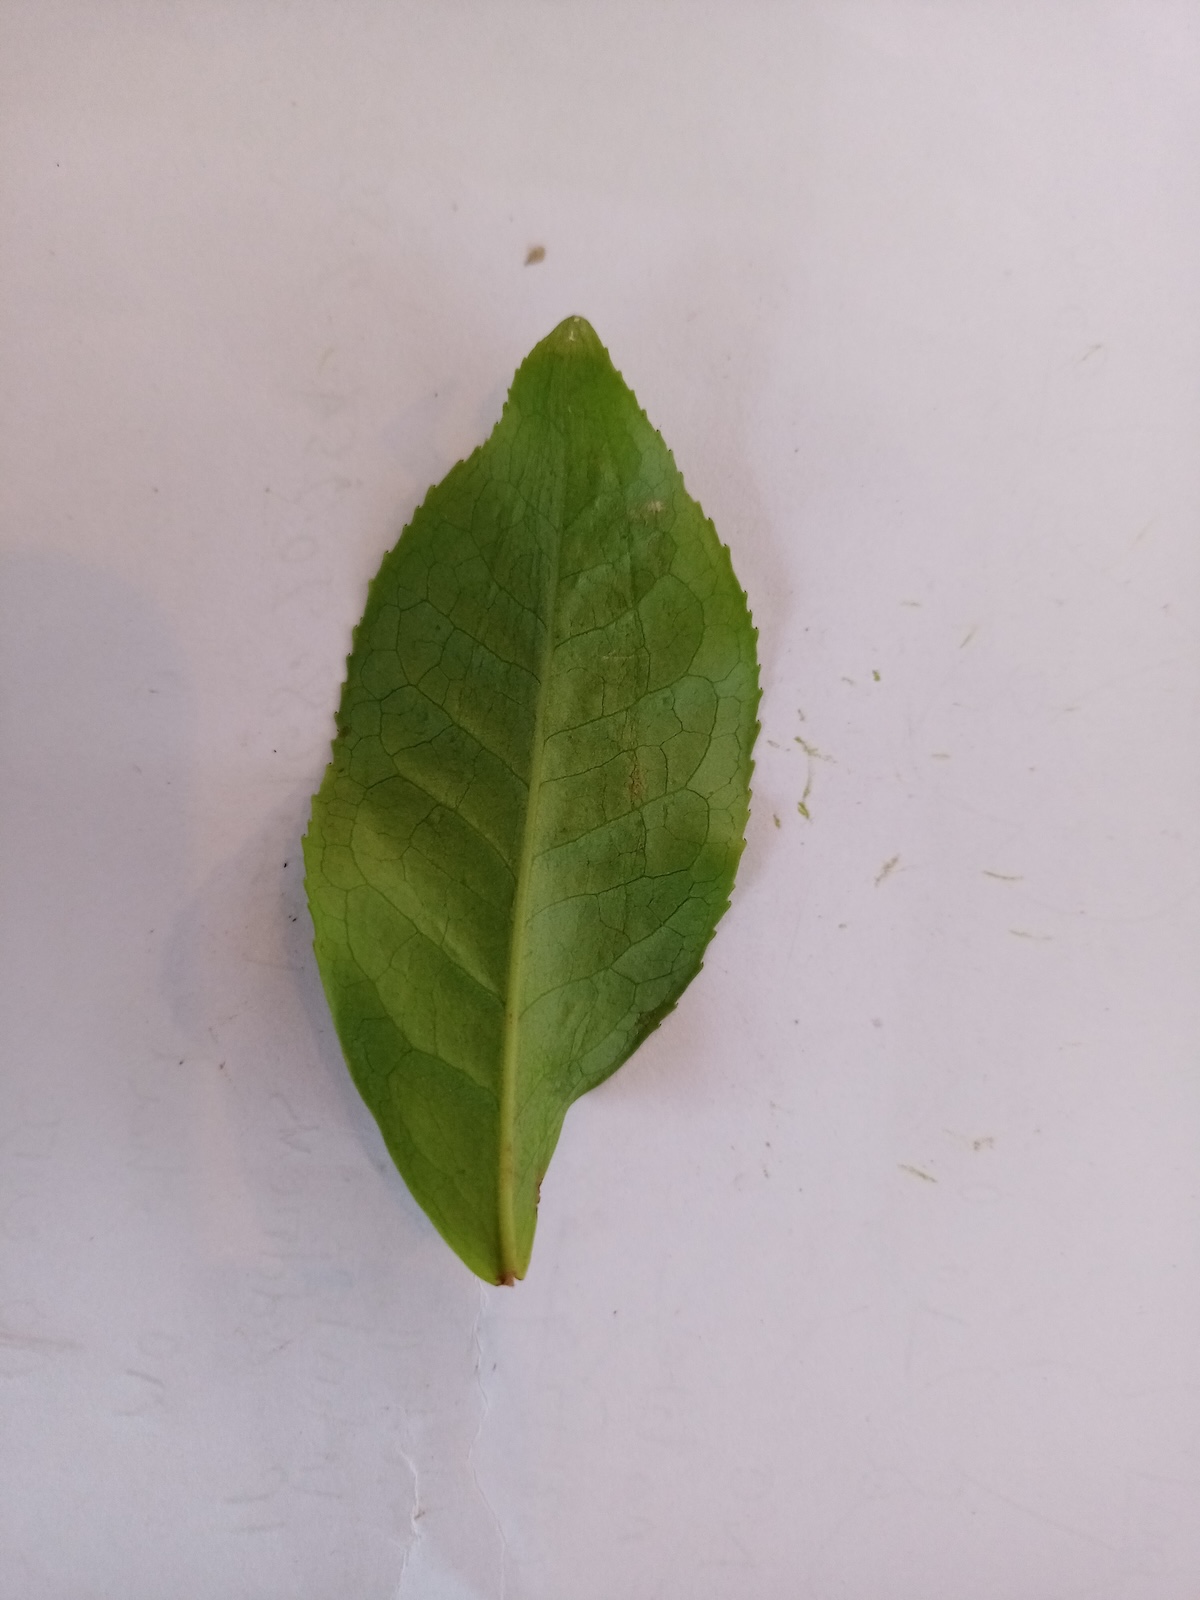
Label: Healthy leaf